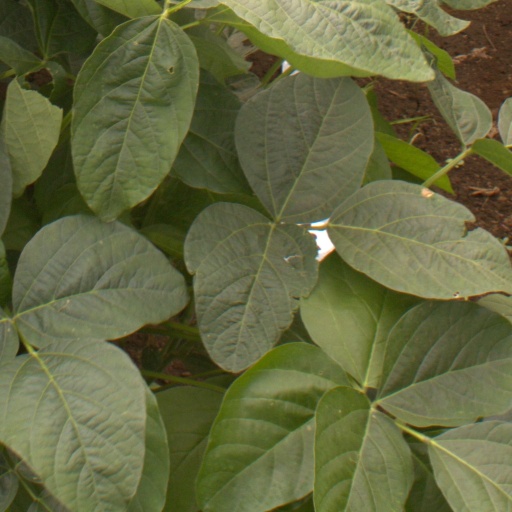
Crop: soybean